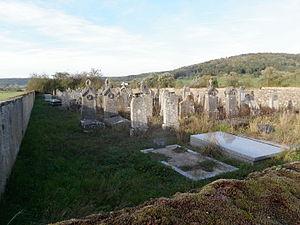
Cimetière israélite